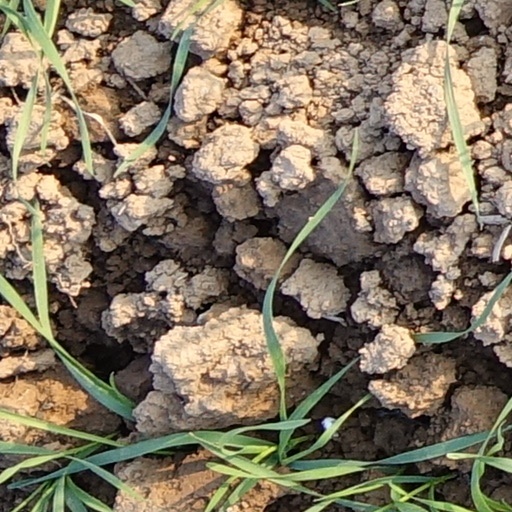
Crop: wheat